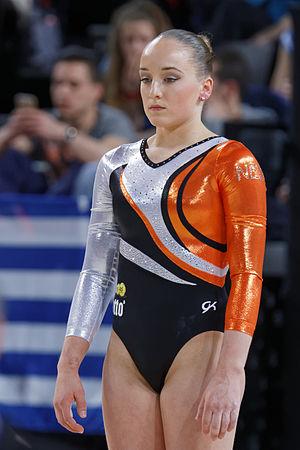
Championnats d'Europe de gymnastique artistique 2015. Poutre.
Sanne Wevers, née le 17 septembre 1991 à Leeuwarden, est une gymnaste artistique néerlandaise.